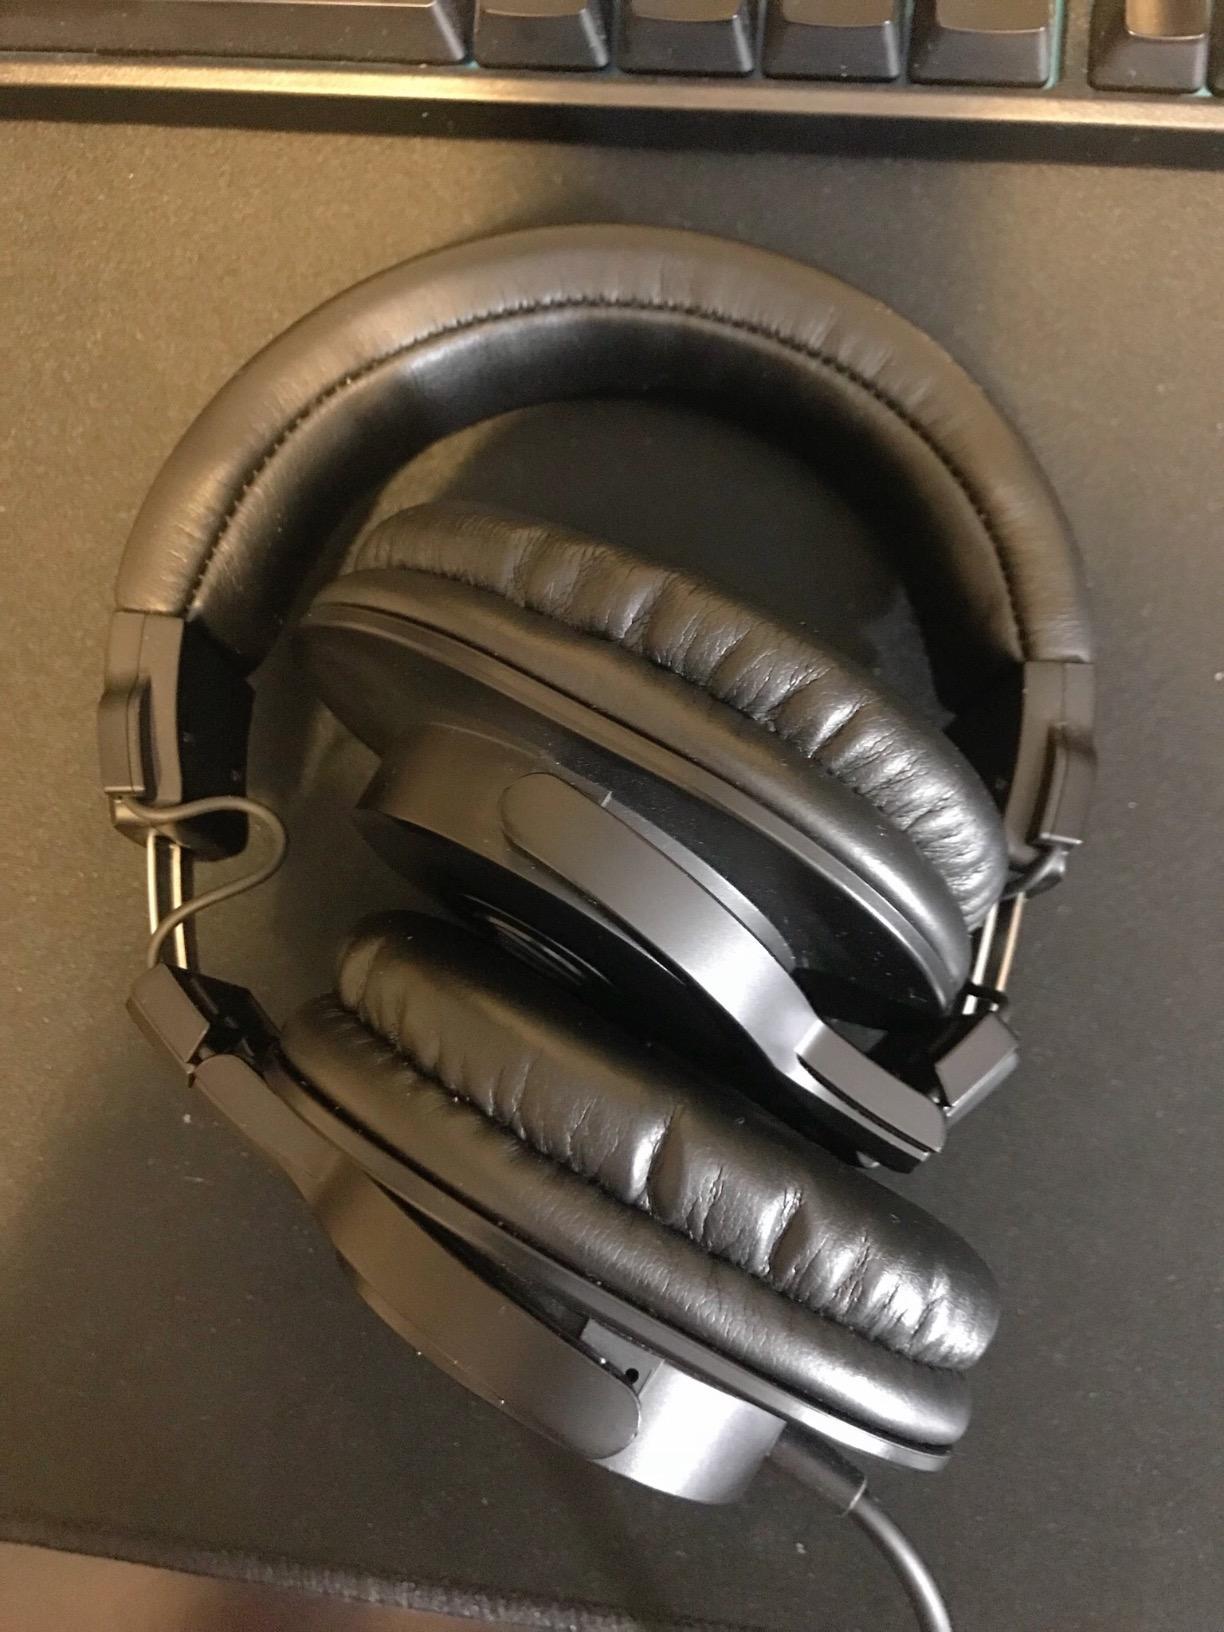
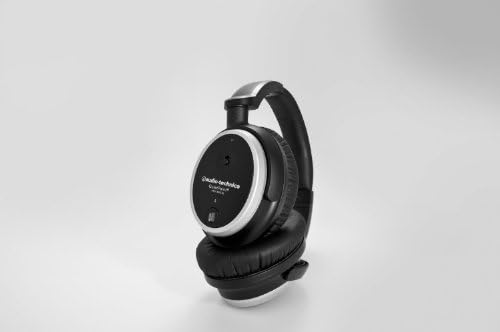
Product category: headphones
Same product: no